I Believe in Music (song)

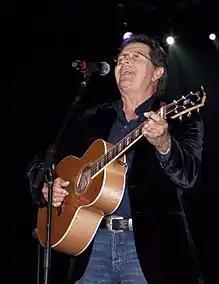
Davis in 2010. Davis said the line about lifting voices to the sky "epitomized the whole song. That's what music is about".

In a 2017 interview, Davis said the song was inspired while he was in England at the home of Lulu and Maurice Gibb, who were married at that time: